Justin Tillman

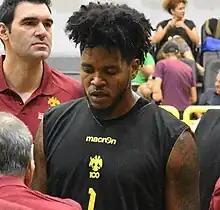
Tillman in 2023

Justin Earl Tillman (born February 2, 1996) is an American professional basketball player for Nanterre 92 of the LNB Pro A. He played college basketball for Virginia Commonwealth University (VCU).